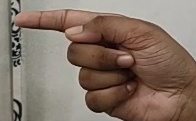
ASL sign: G